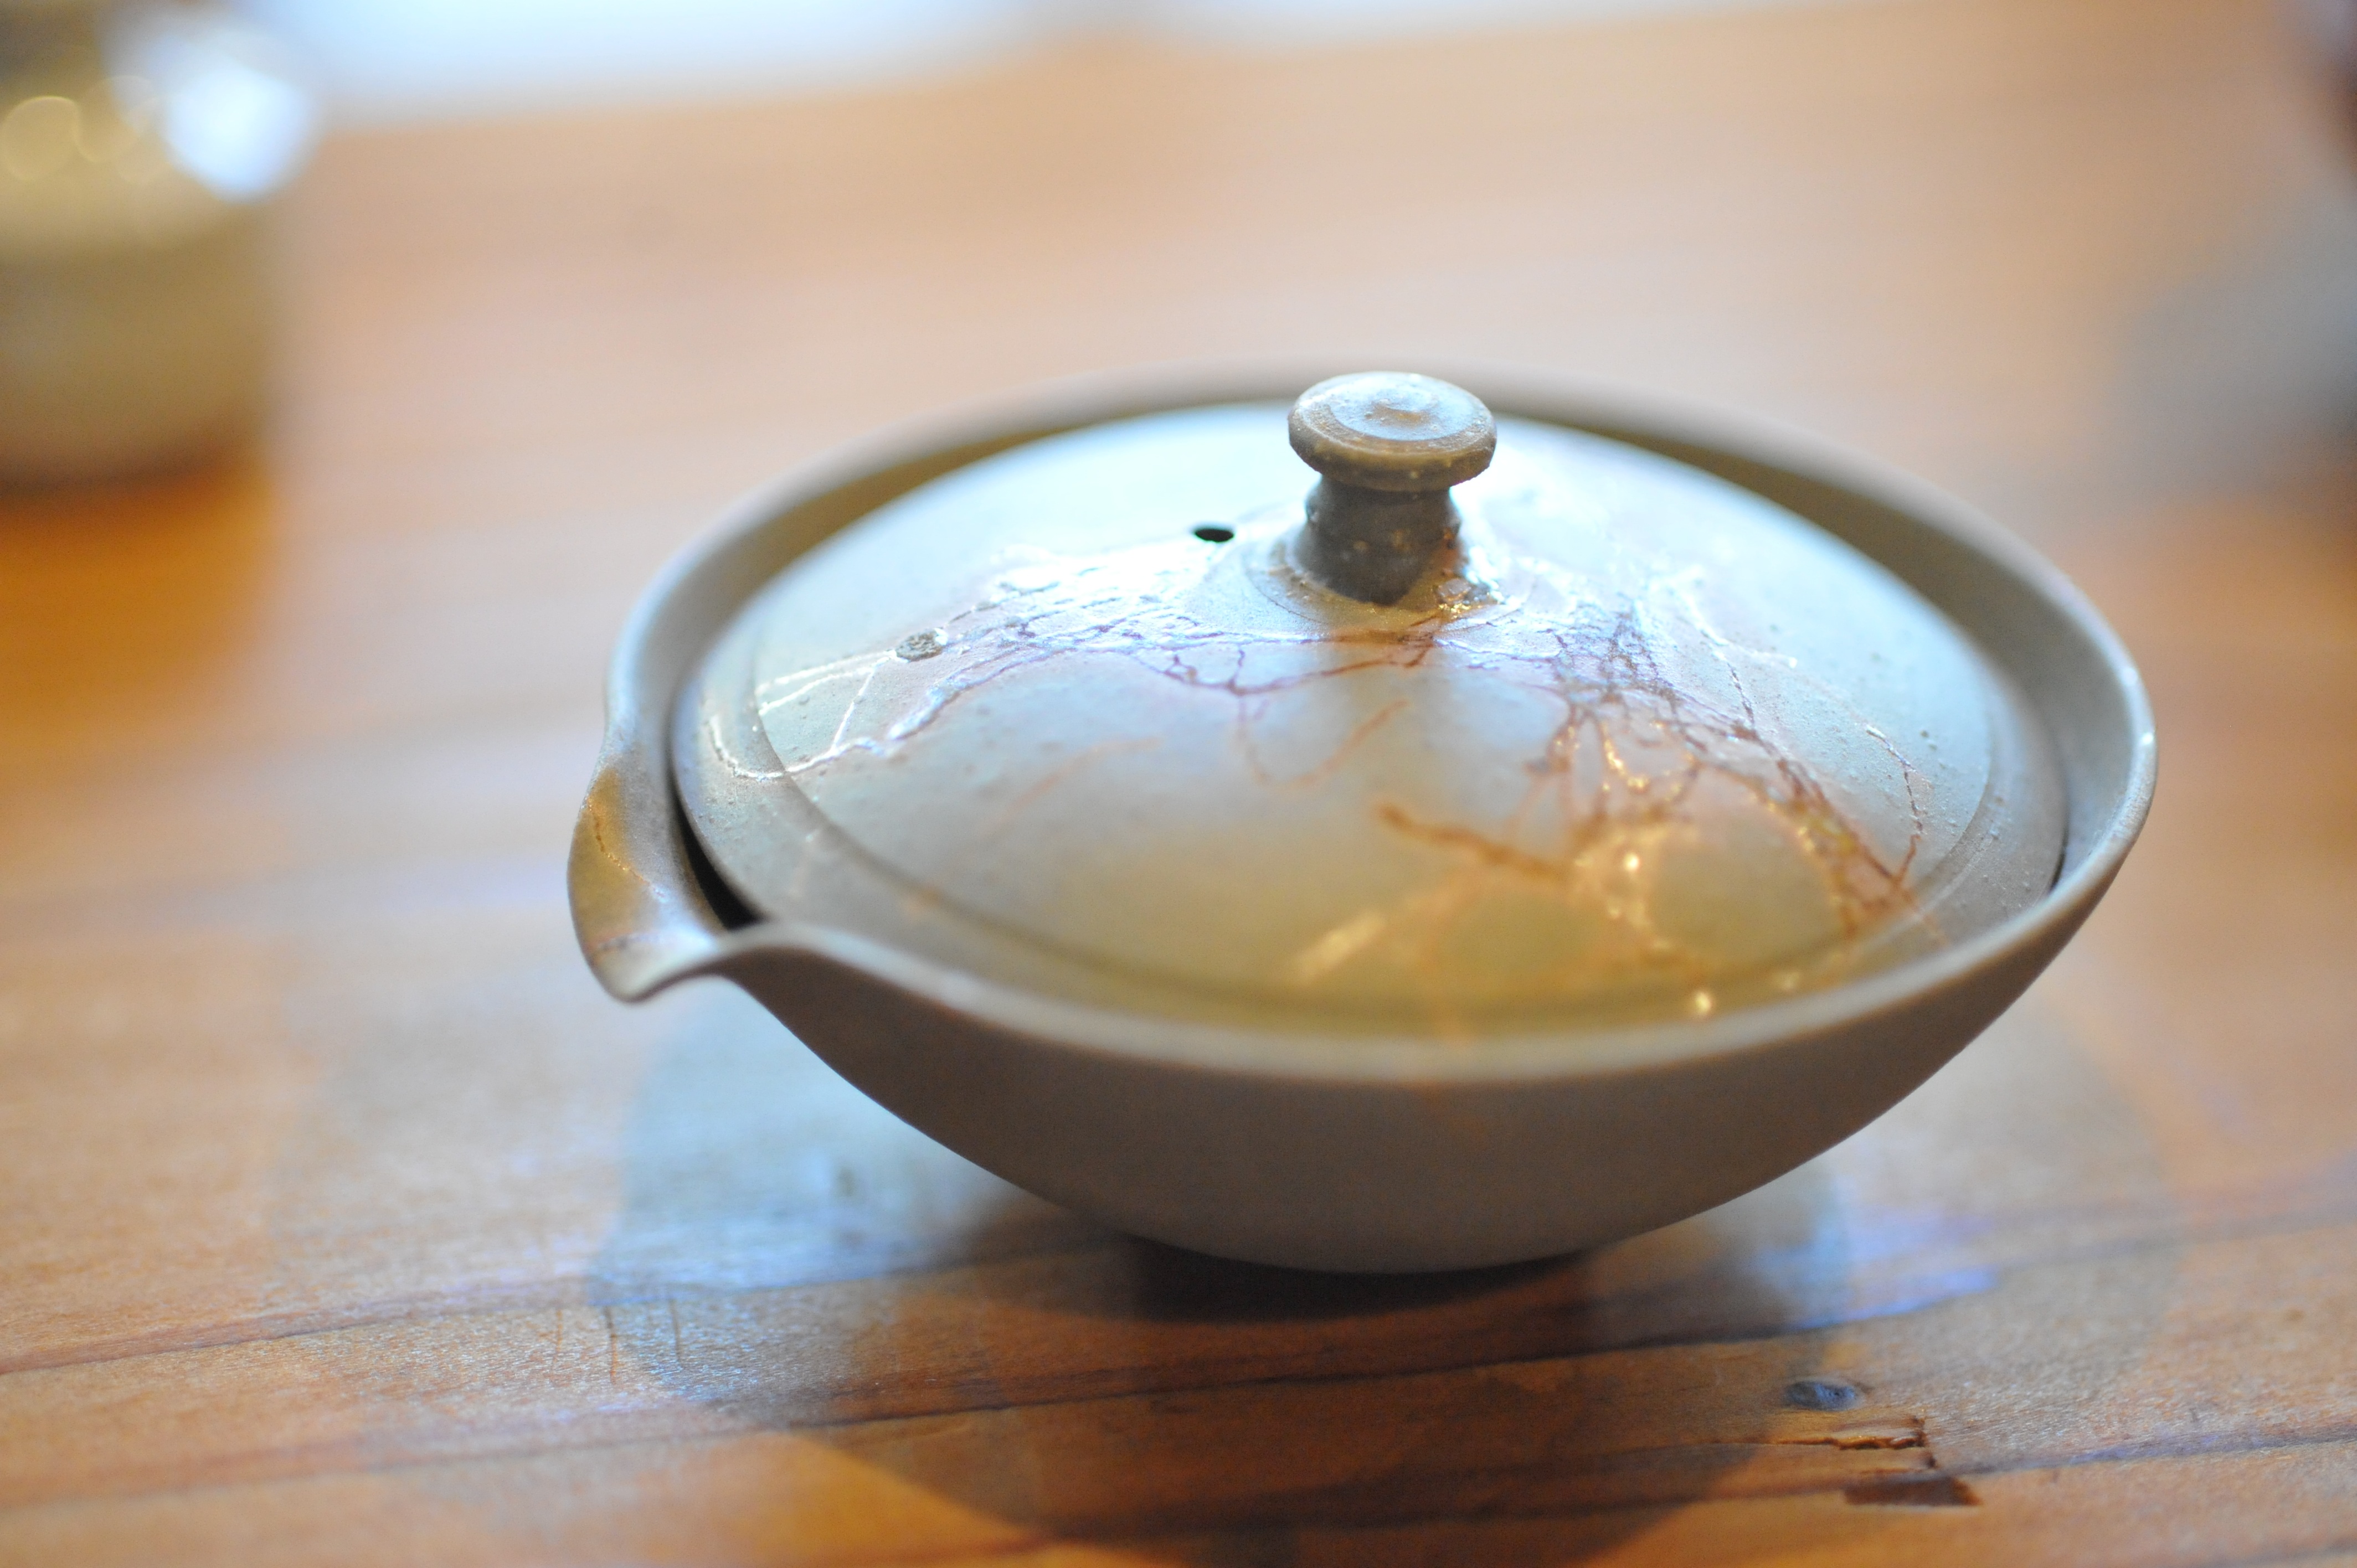
tea, dish, food, produce, drink, squeeze, gyokuro